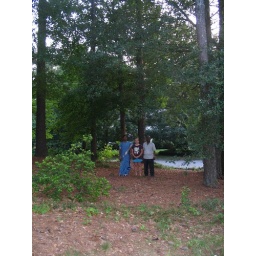
Under the trees in front of the house